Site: brandenburg
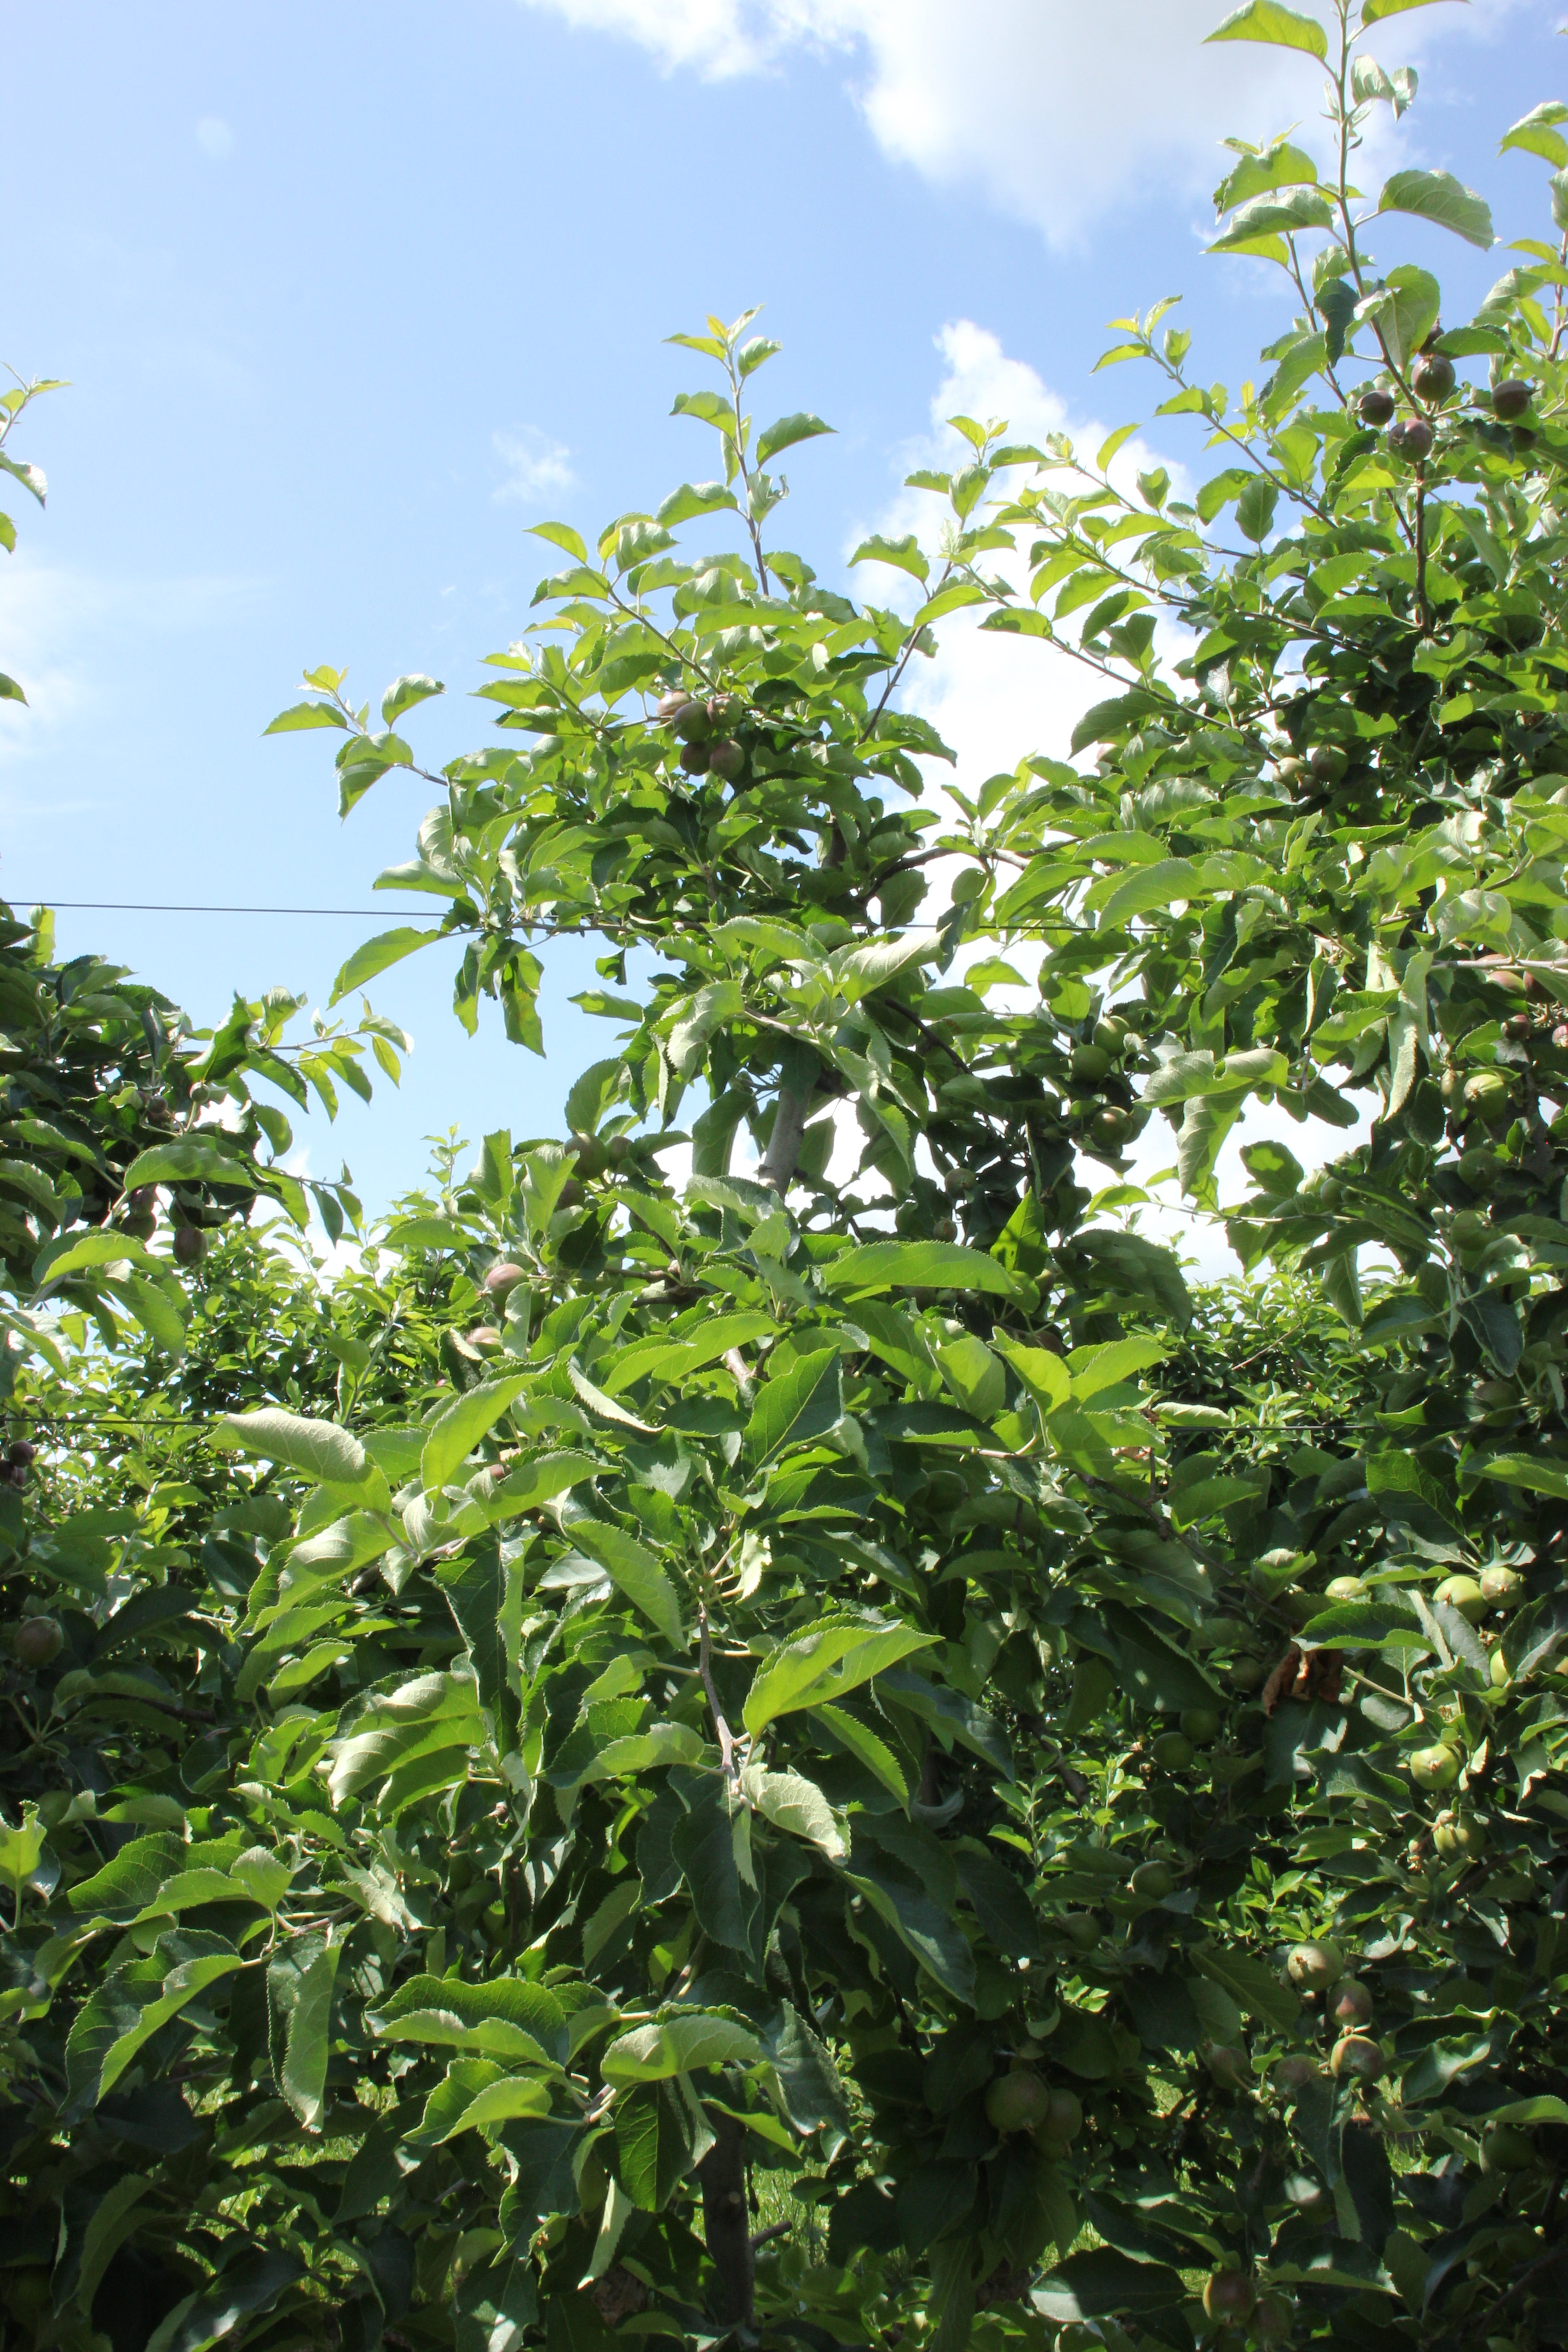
Growth stage (BBCH 73): Development of fruit